The Legend of Zelda: Link's Awakening (2019 video game)

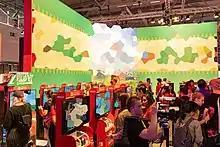
Demo booth at Gamescom 2019

"The Legend of Zelda: Link's Awakening" was announced via a trailer showcased during a Nintendo Direct presentation in February 2019, and was showcased with a demo at E3 expo that June. The game is published by Nintendo, and was released on September 20, 2019, distributed digitally via the Nintendo eShop, and on physical game cards through third-party retailers. The game would be the 2nd most trending game in the eShop on the day of release, only being surpassed by "Untitled Goose Game". A "Dreamer Edition" of "Link's Awakening" included the physical version of the game packaged with a "Dreamer Art Book" featuring concept art. A "Limited Edition" exclusive to Europe included the physical version of the game encased in a Game Boy-themed SteelBook packaged with an expanded 120-page art book. A limited two-sided poster of the game was given out to those who pre-ordered at select retailers. A "Link's Awakening"-series Amiibo figurine of Link was released simultaneously with the game, replicating the character's design as he appears in "Link's Awakening". Aonuma described it as the first Amiibo figurine to faithfully replicate Link's in-game appearance.